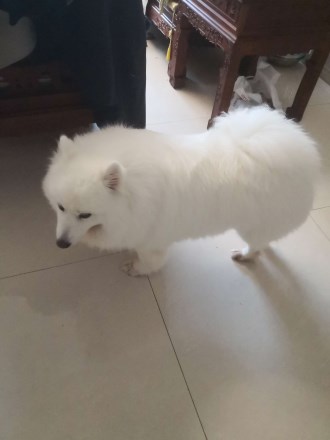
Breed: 2192-n000088-Samoyed